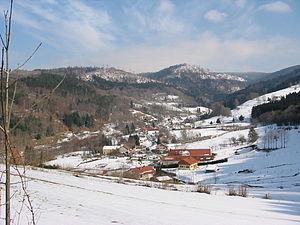
La Croix-aux-Mines est une commune française située dans le département des Vosges, en région Grand Est.